List of decommissioned United States Marine Corps aircraft squadrons

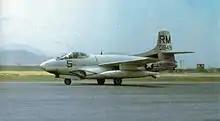
Douglas EF-10B Skyknight of VMCJ-1

Following the Korean War Marine Composite Squadron 1 (VMC-1) and Marine Photographic Squadron 1 (VMJ-1) were combined to form VMCJ-1. The new squadron was responsible for both Photoreconnaissance and Electronic Warfare. In its early years it flew the Vought RF-8A Crusader and Douglas EF-10B Skyknight but these were later replaced by the McDonnell-Douglas RF-4B Phantom II and the Grumman EA-6A Electric Intruder. The squadron was decommissioned following the end of the Vietnam War and the reorganization of the Marine Corps' composite community in 1975.